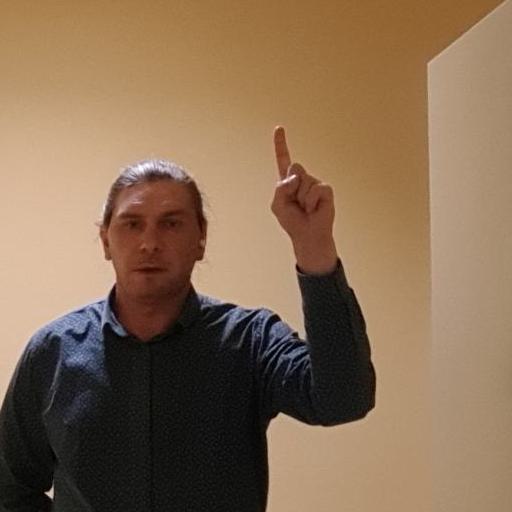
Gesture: one